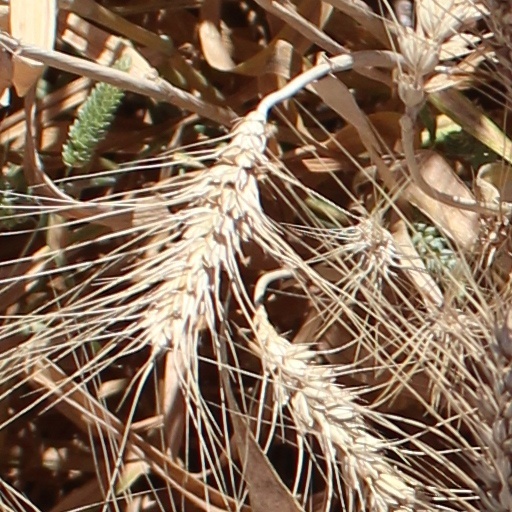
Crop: wheat